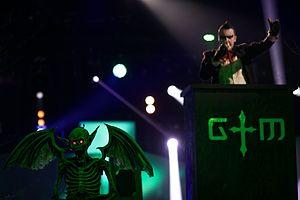
Gothminister est un groupe de metal industriel et gothique norvégien.